Weeds (TV series)

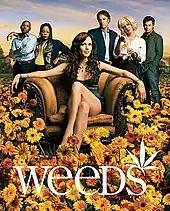
The cast of "Weeds" during Season 2, Left to Right: Romany Malco, Tonye Patano, Mary-Louise Parker, Kevin Nealon, Elizabeth Perkins, and Justin Kirk. This image was also used for the Season 2 DVD box set.

The principal character is Nancy Price Botwin (Mary-Louise Parker), a housewife from Southern California who becomes a marijuana dealer after her husband Judah (Jeffrey Dean Morgan) dies. Although her drug-dealing career achieves mixed success, she eventually rises to the highest levels of an international drug-smuggling cartel. Nancy remarries three times during the series. First, she has an under-the-radar wedding with Peter Scottson (Martin Donovan), a DEA agent, who is later killed. In season five, she marries Esteban Reyes (Demián Bichir), the fictional mayor of Tijuana and leader of a cartel, who is murdered by the seventh season. While in prison, Nancy also establishes a long-term relationship with Zoya (Olga Sosnovska), a woman convicted of murdering her own boyfriend. In the series finale, which leaps forward seven years, viewers come to know that Nancy marries Rabbi David Bloom (David Julian Hirsh), who later dies in a car accident.